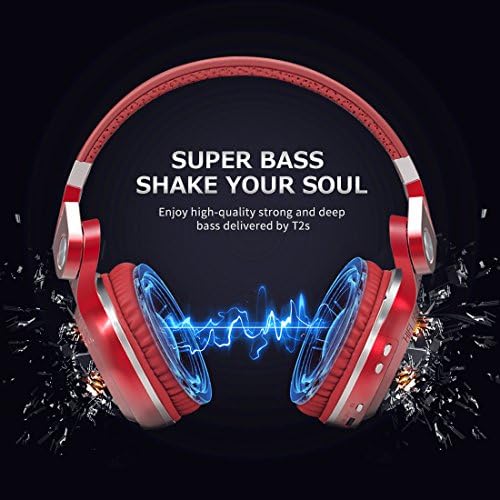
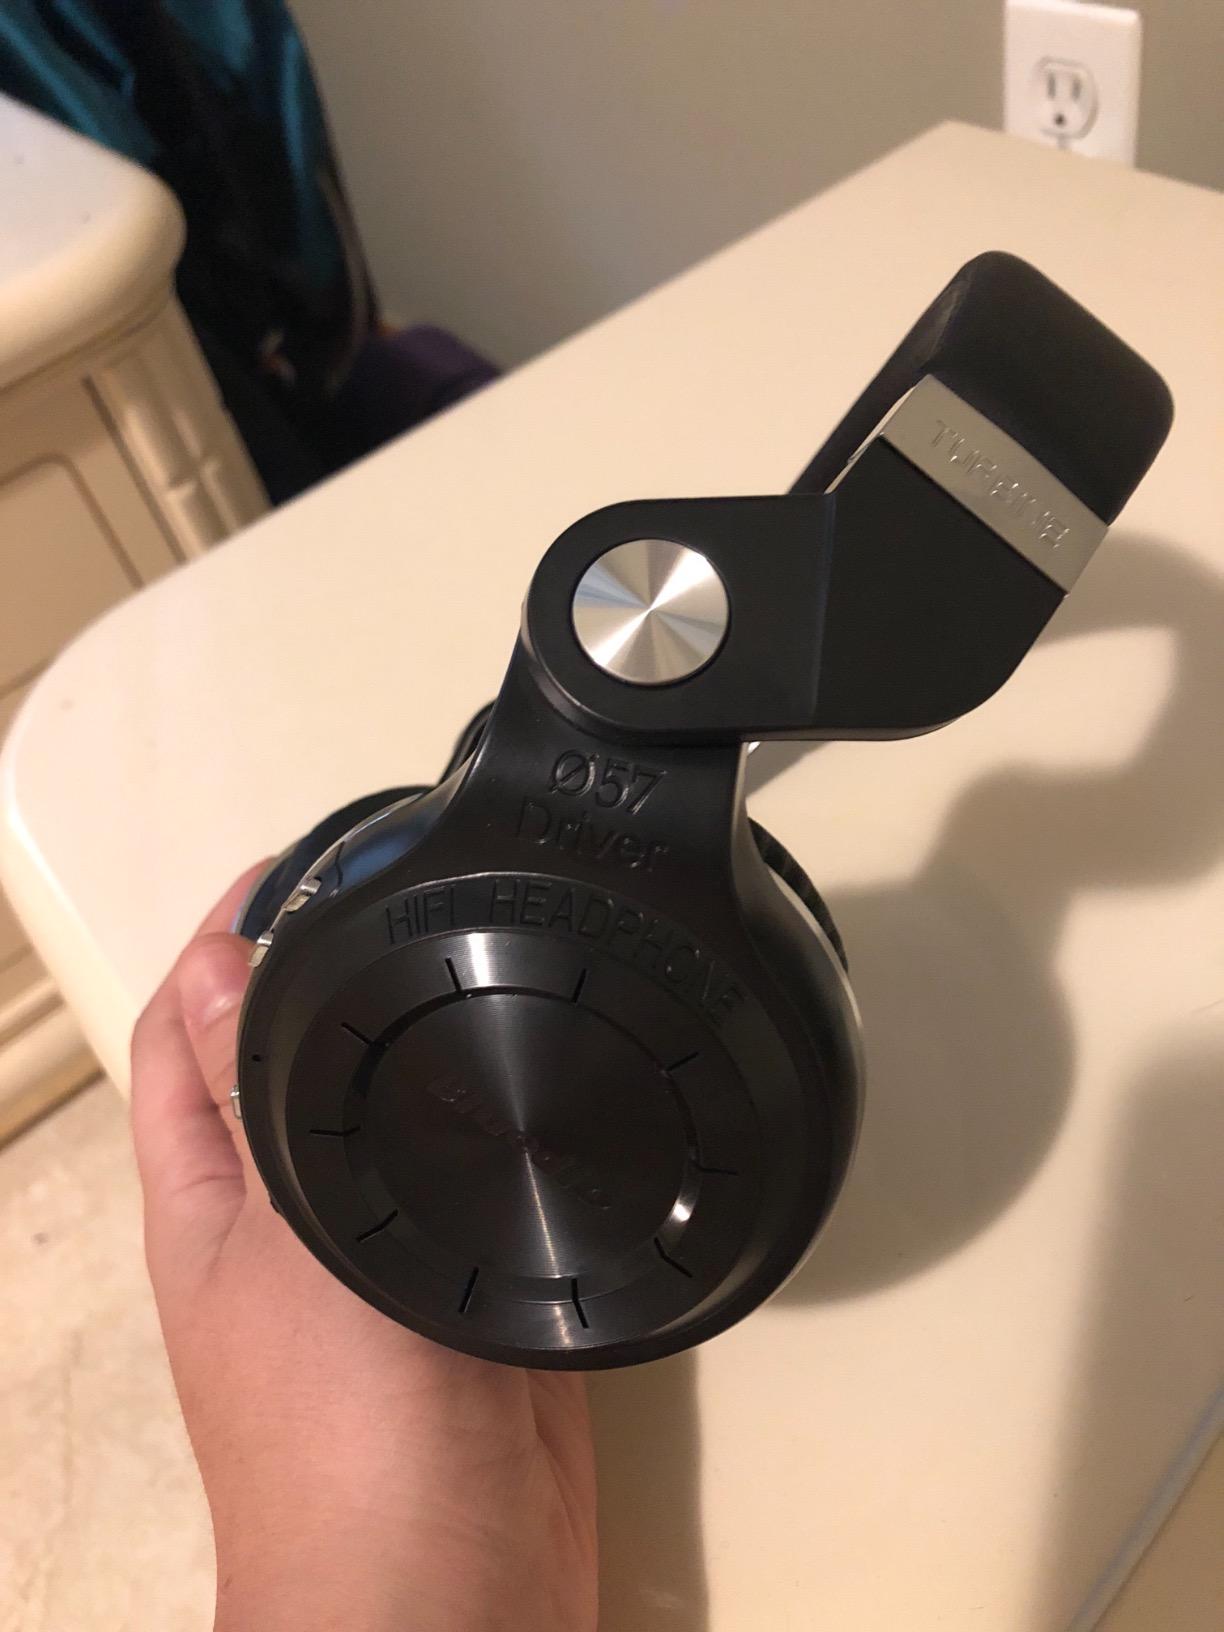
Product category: headphones
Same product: no